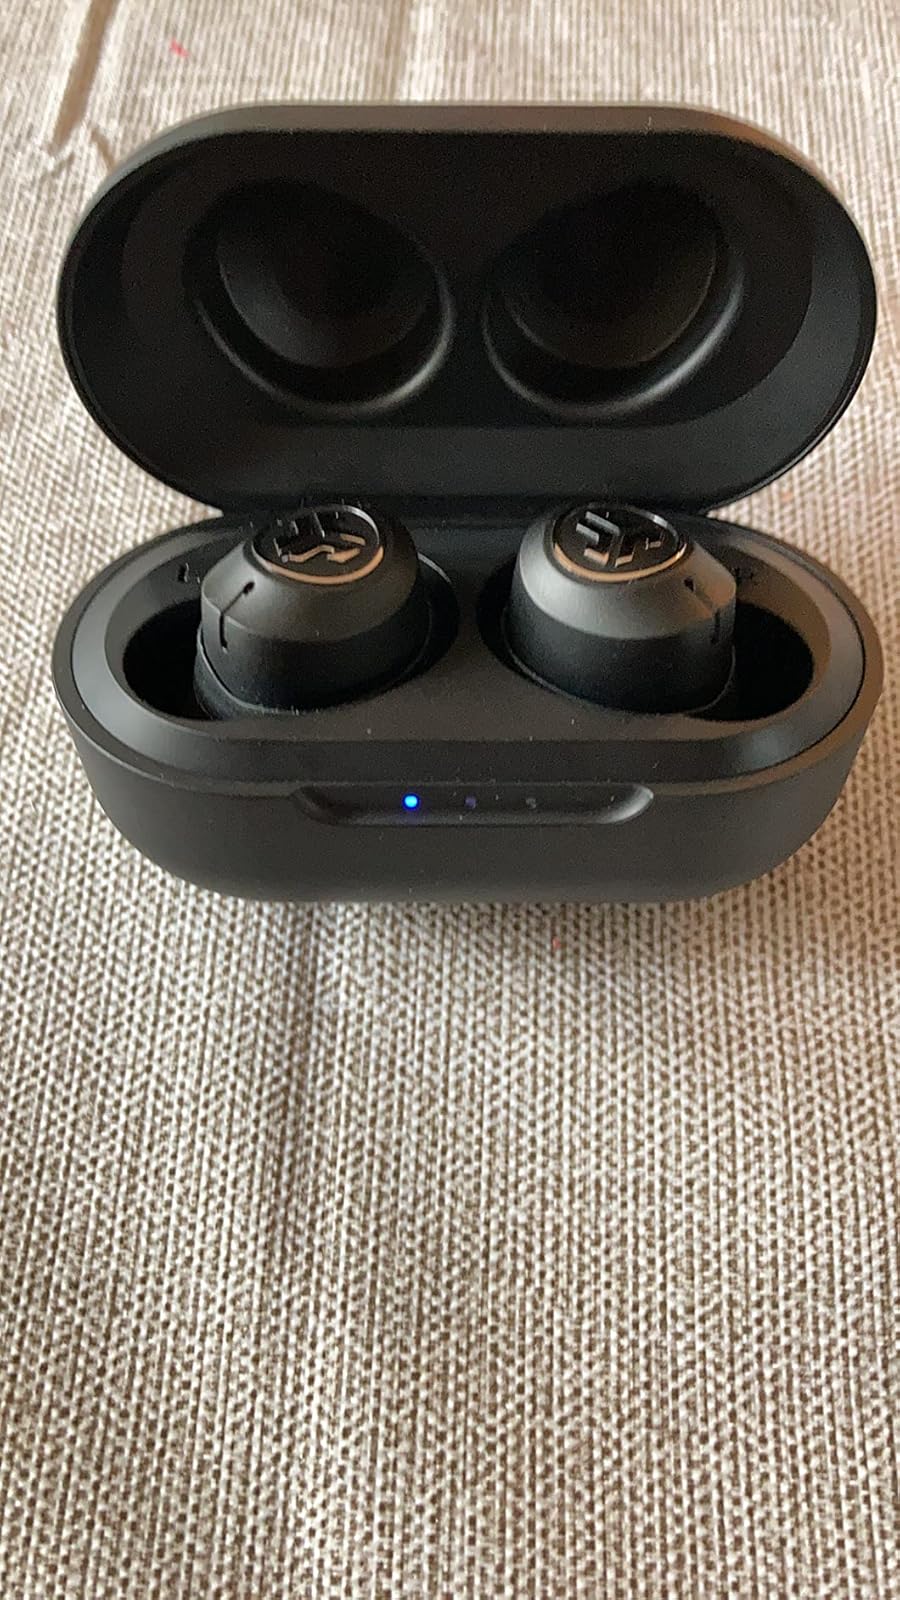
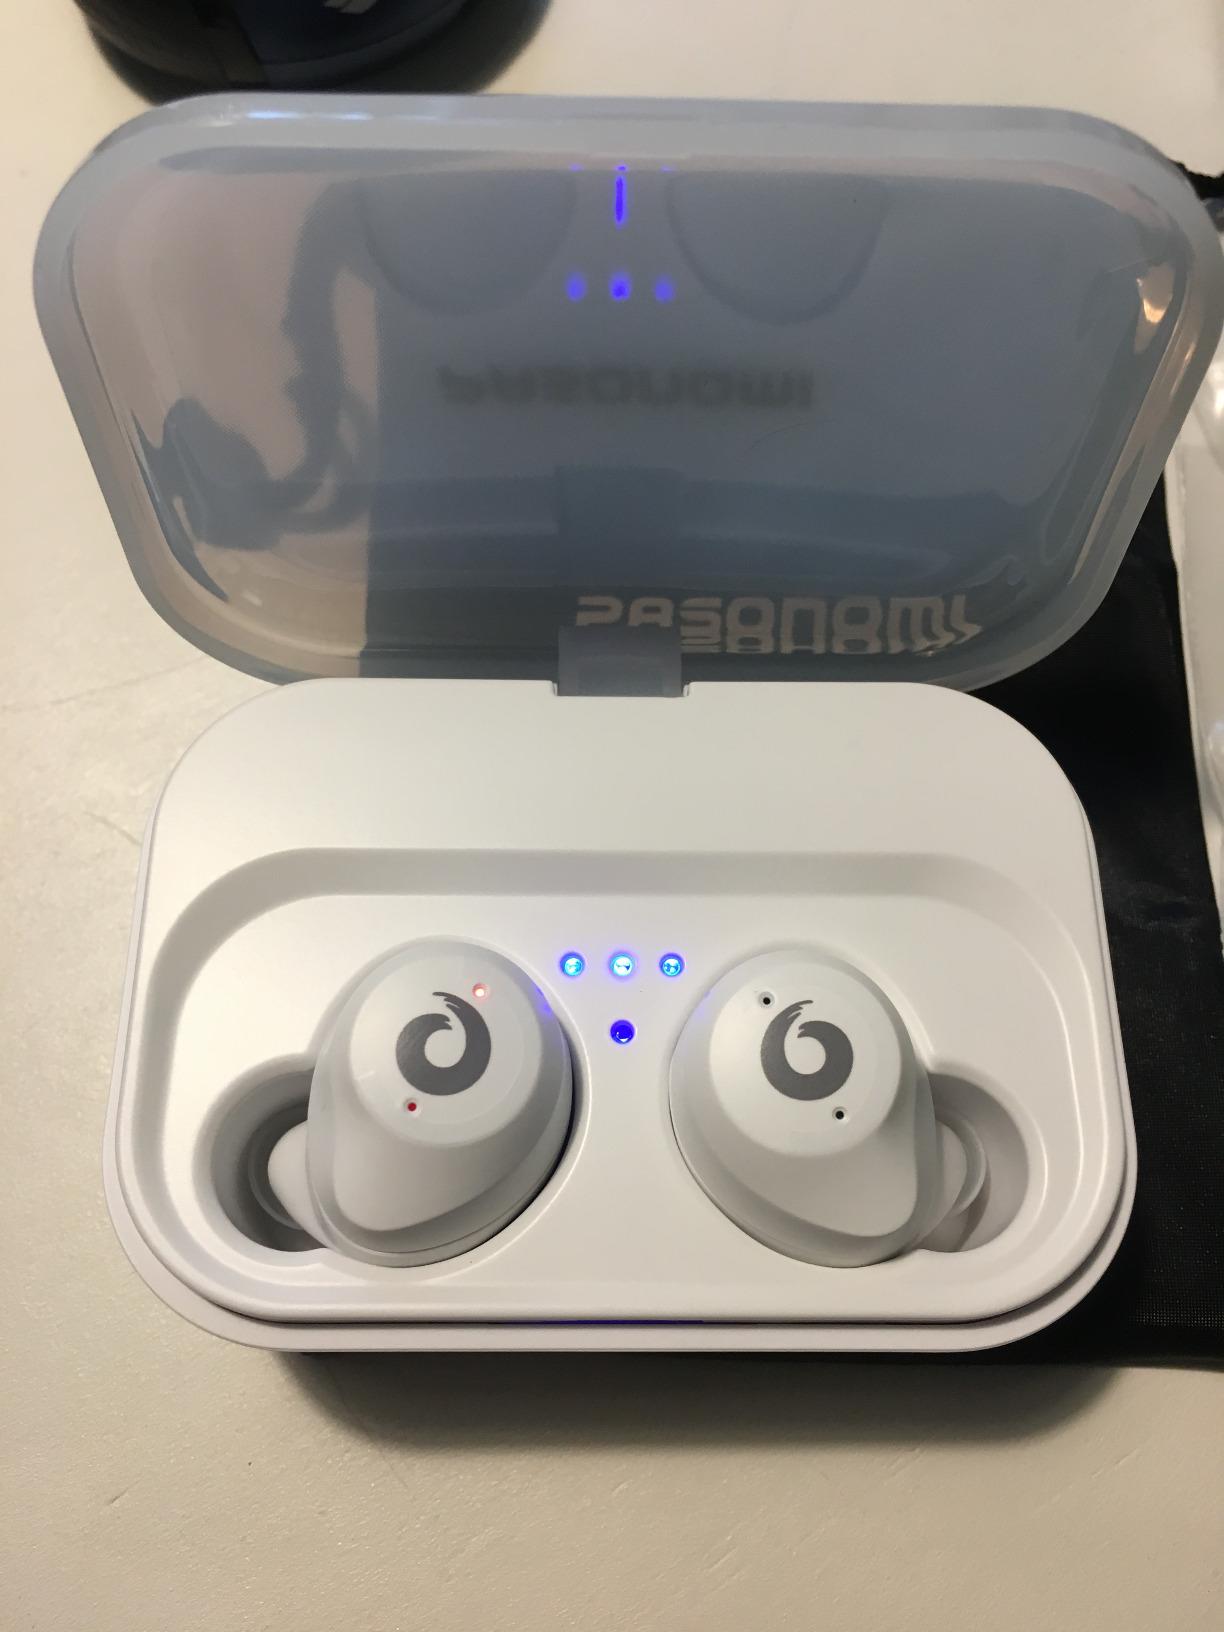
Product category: earbuds
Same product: no